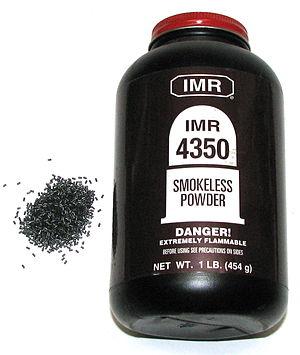
Improved Military Rifle est une marque de poudre sans fumée à grains tubulaires à base de nitrocellulose développée durant la première et la seconde Guerre Mondiale dans les munitions militaires et commerciales, puis vendue aux particuliers pour le rechargement de munitions pour fusil de chasse et de tir à la cible. Ces poudres proviennent d'une modification par l'entreprise DuPont de la poudre Naval Torpedo Station brevetée par Jean Bernadou en 1897, à base de poudre de nitrocellulose en suspension dans de l'éther et de l'alcool.